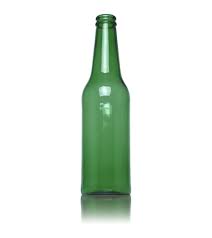
Label: glass